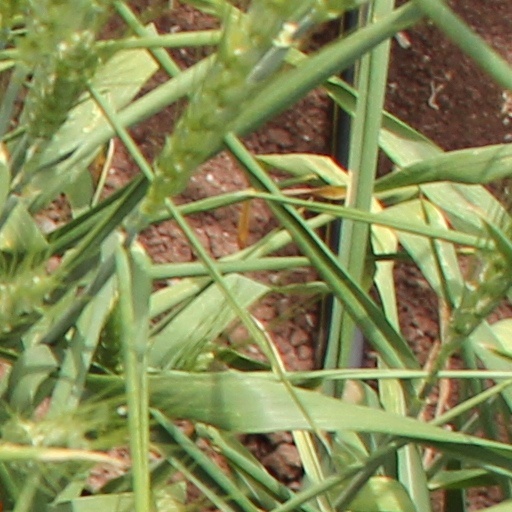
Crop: wheat